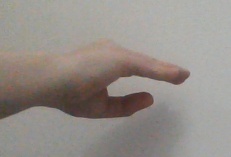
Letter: jeem